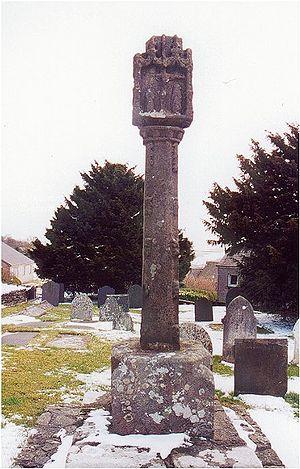
Le Croix du Derwen. Une Croix en Derwen, pres du Ruthin, Denbigshire, Pays de Galles